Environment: real
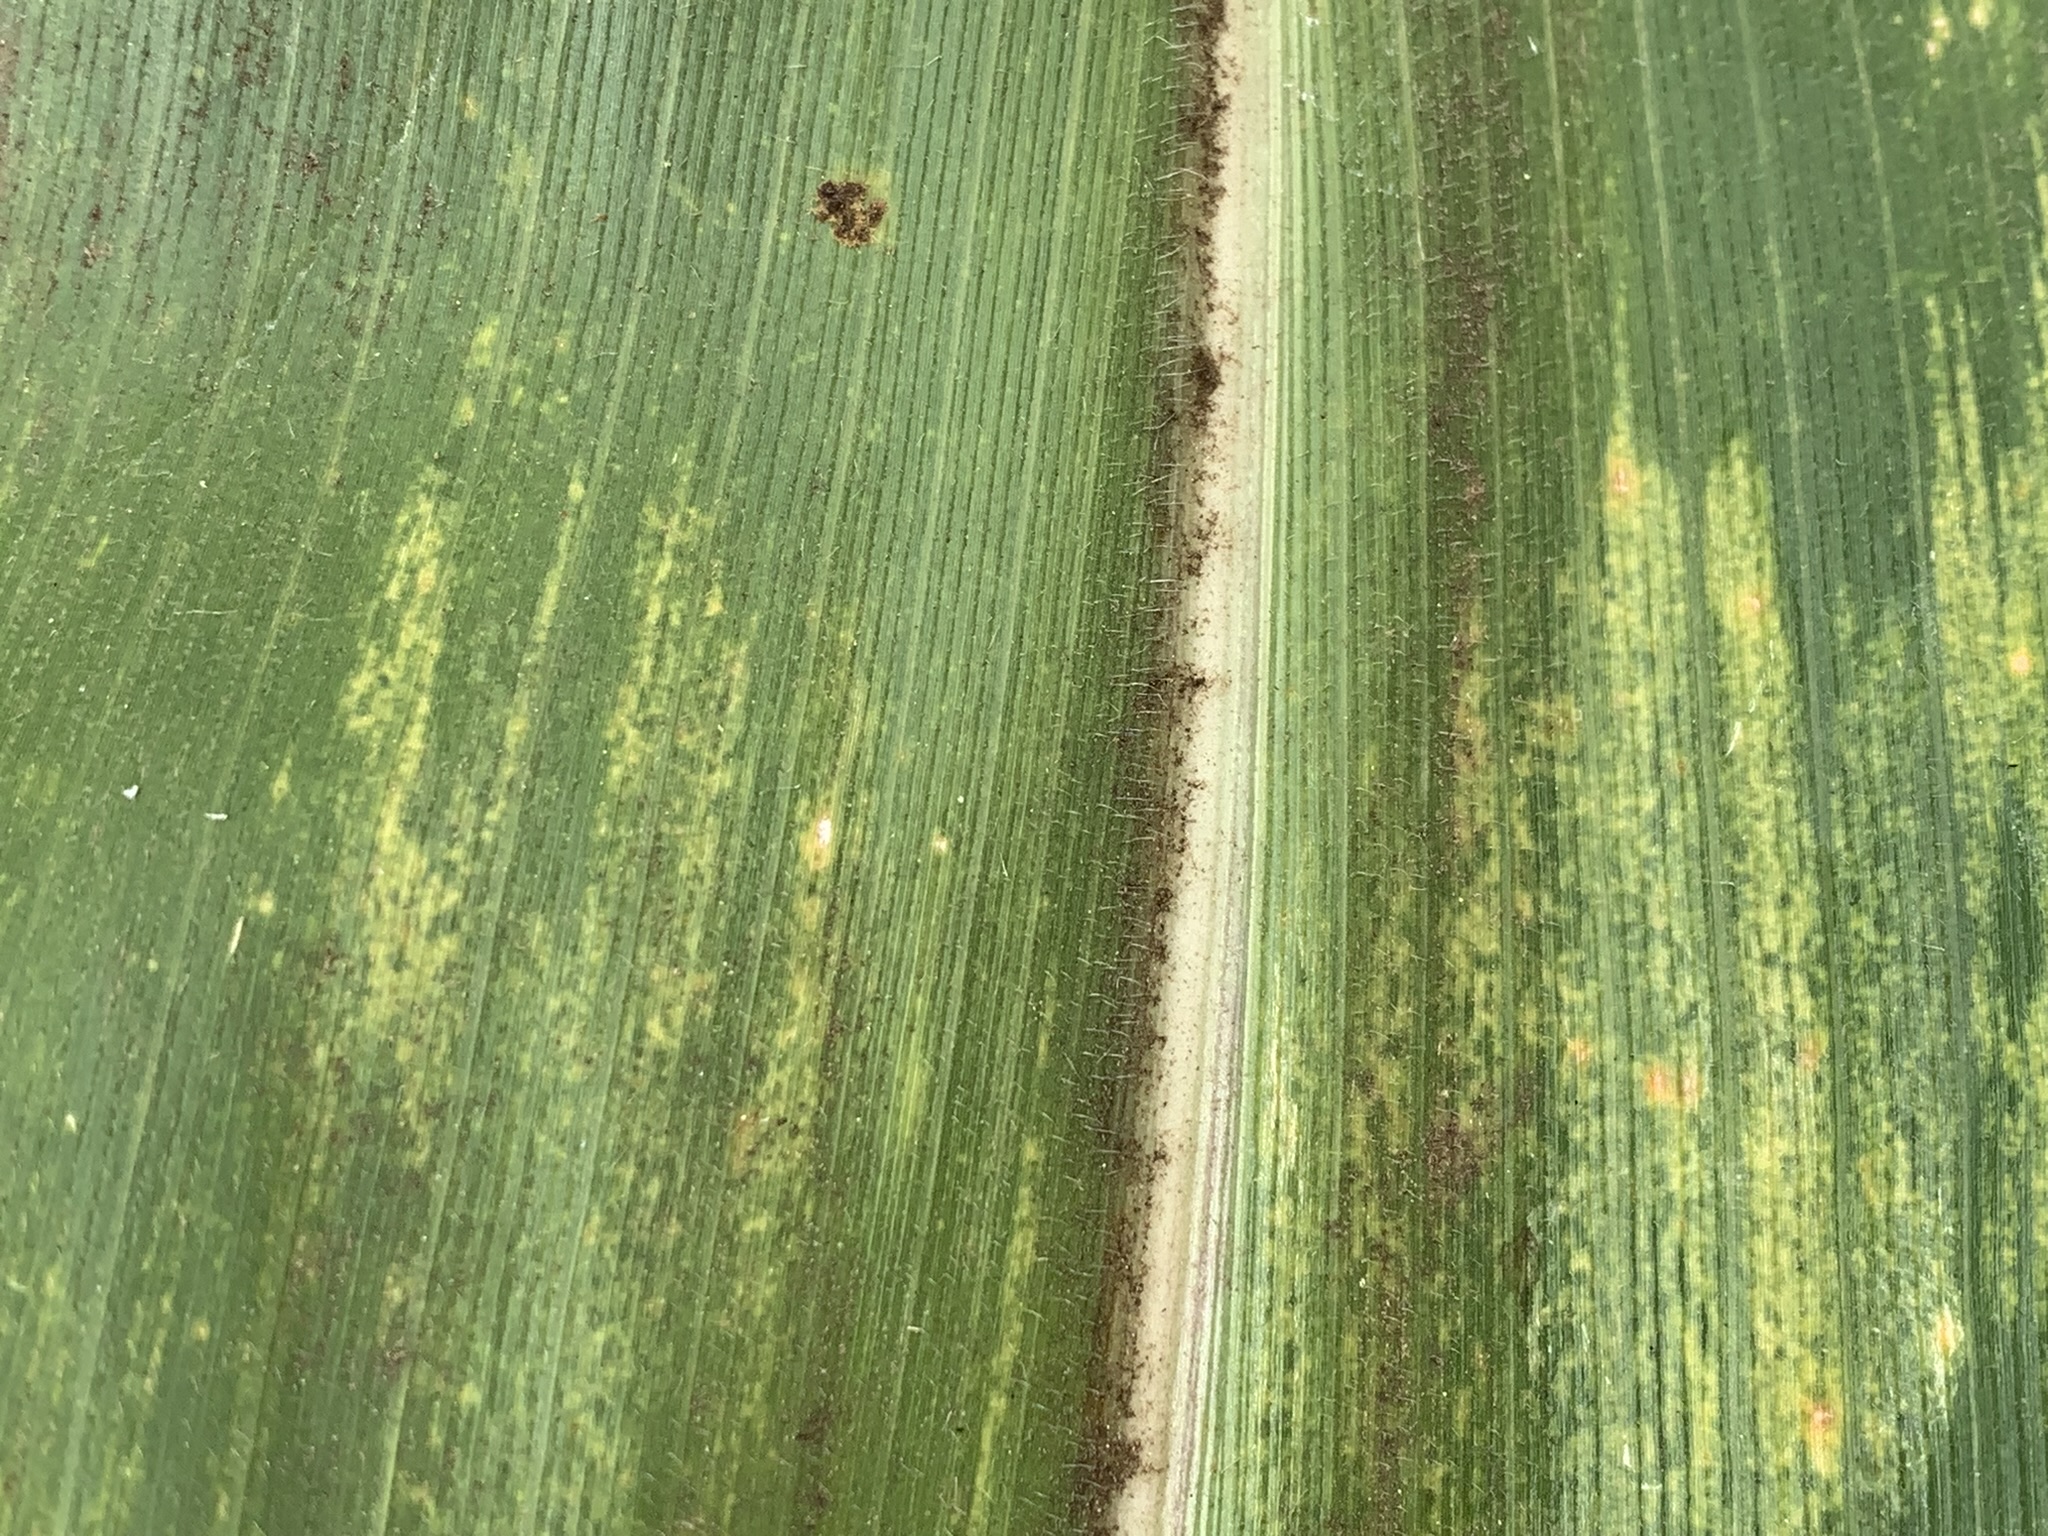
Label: lethal_necrosis